Palazzo Grimani di San Luca

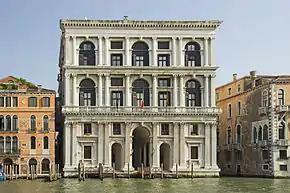
Facade on Grand Canal

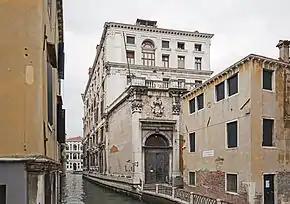
Facade on "Rio de San Luca"

The Palazzo Grimani di San Luca is a Renaissance-style palace, located between the Palazzo Corner Valmarana and the Rio di San Luca and the flanking Palazzo Corner Contarini dei Cavalli on the Grand Canal in the sestiere of San Marco of the city of Venice, Italy.